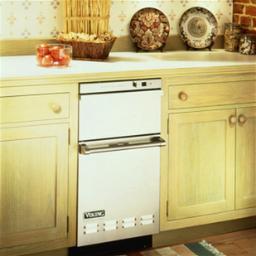
Room type: kitchen